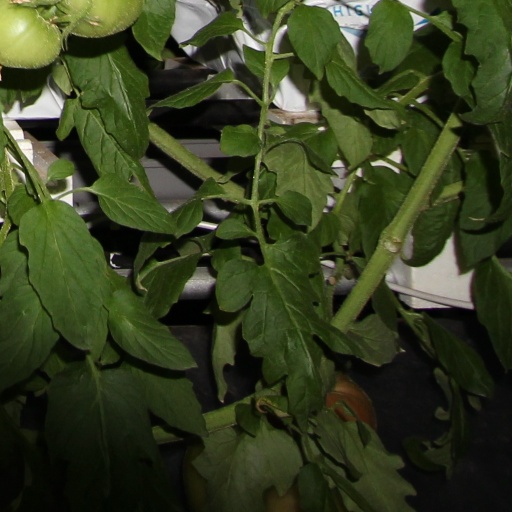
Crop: tomato